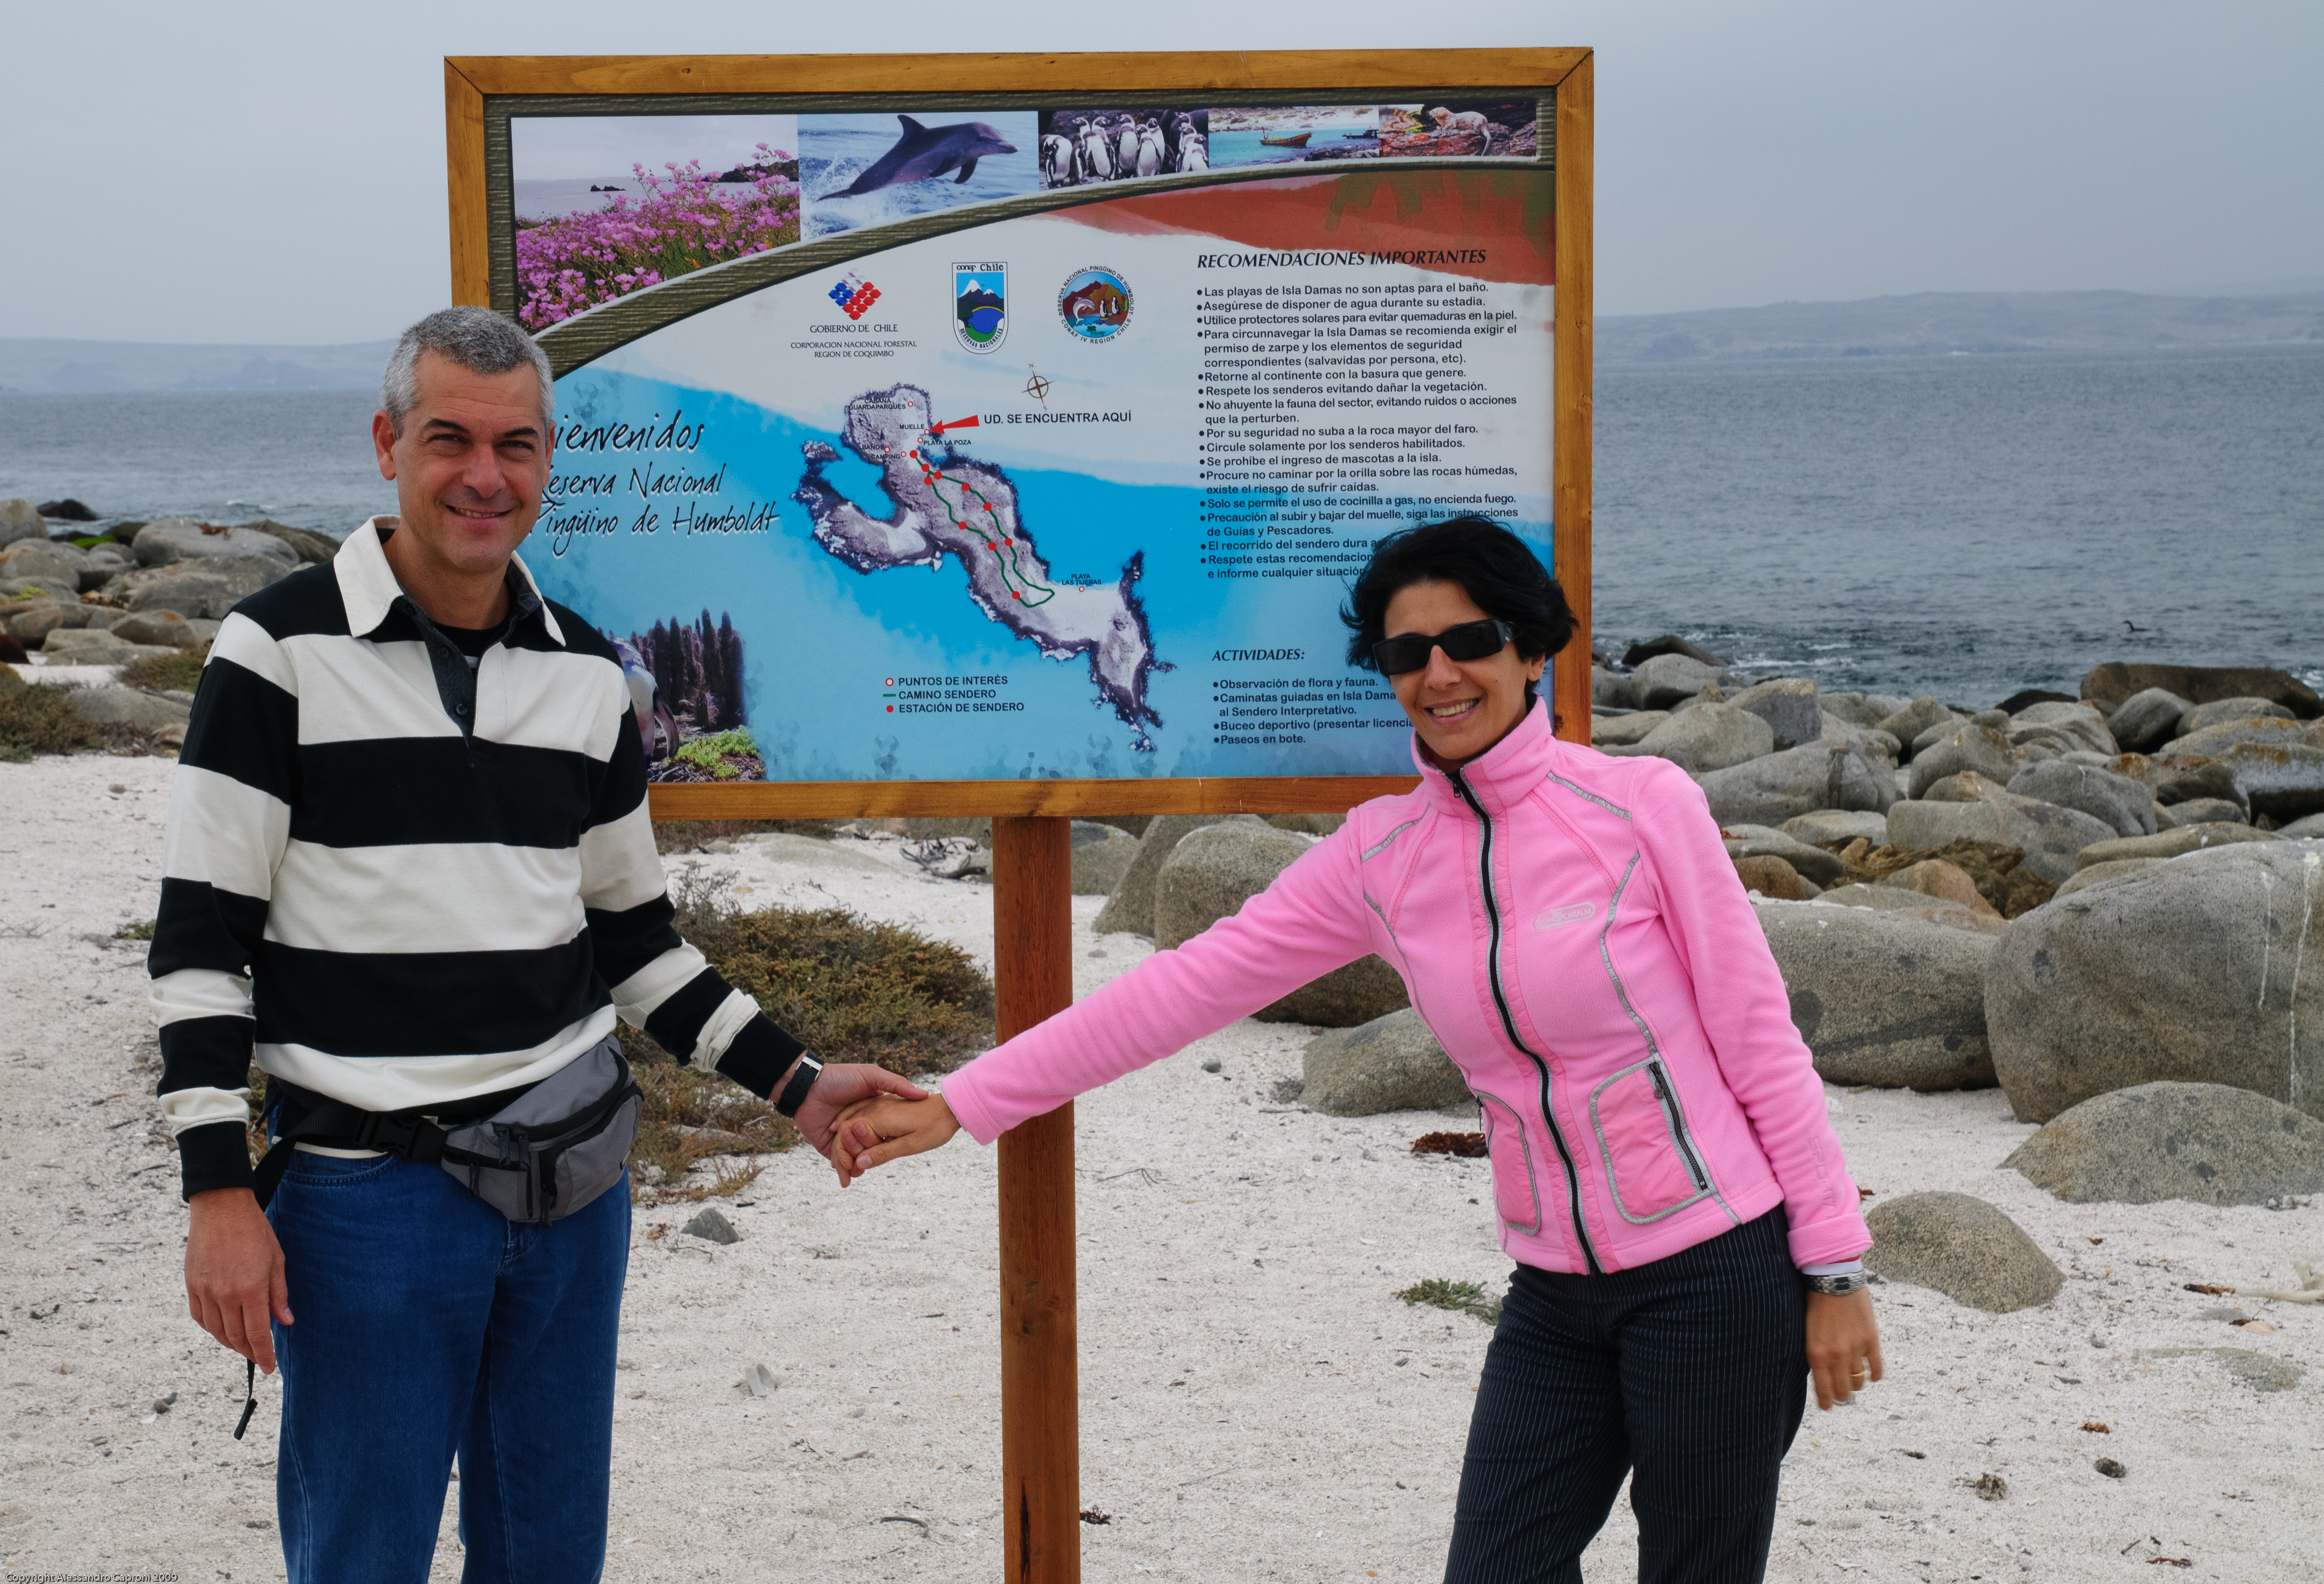
people, vacation, travel, nikon, tourism, chile, laserena, d300